2011 Philadelphia Eagles season

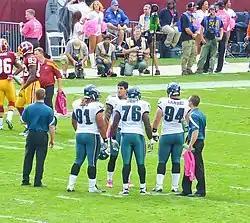
Jason Babin with the Eagles defense in week 6, October 16

On July 29, the Eagles signed quarterback Vince Young, one day after he was released by the Tennessee Titans. That same day, the Eagles also signed former Oakland Raiders' cornerback Nnamdi Asomugha to a five-year contract.